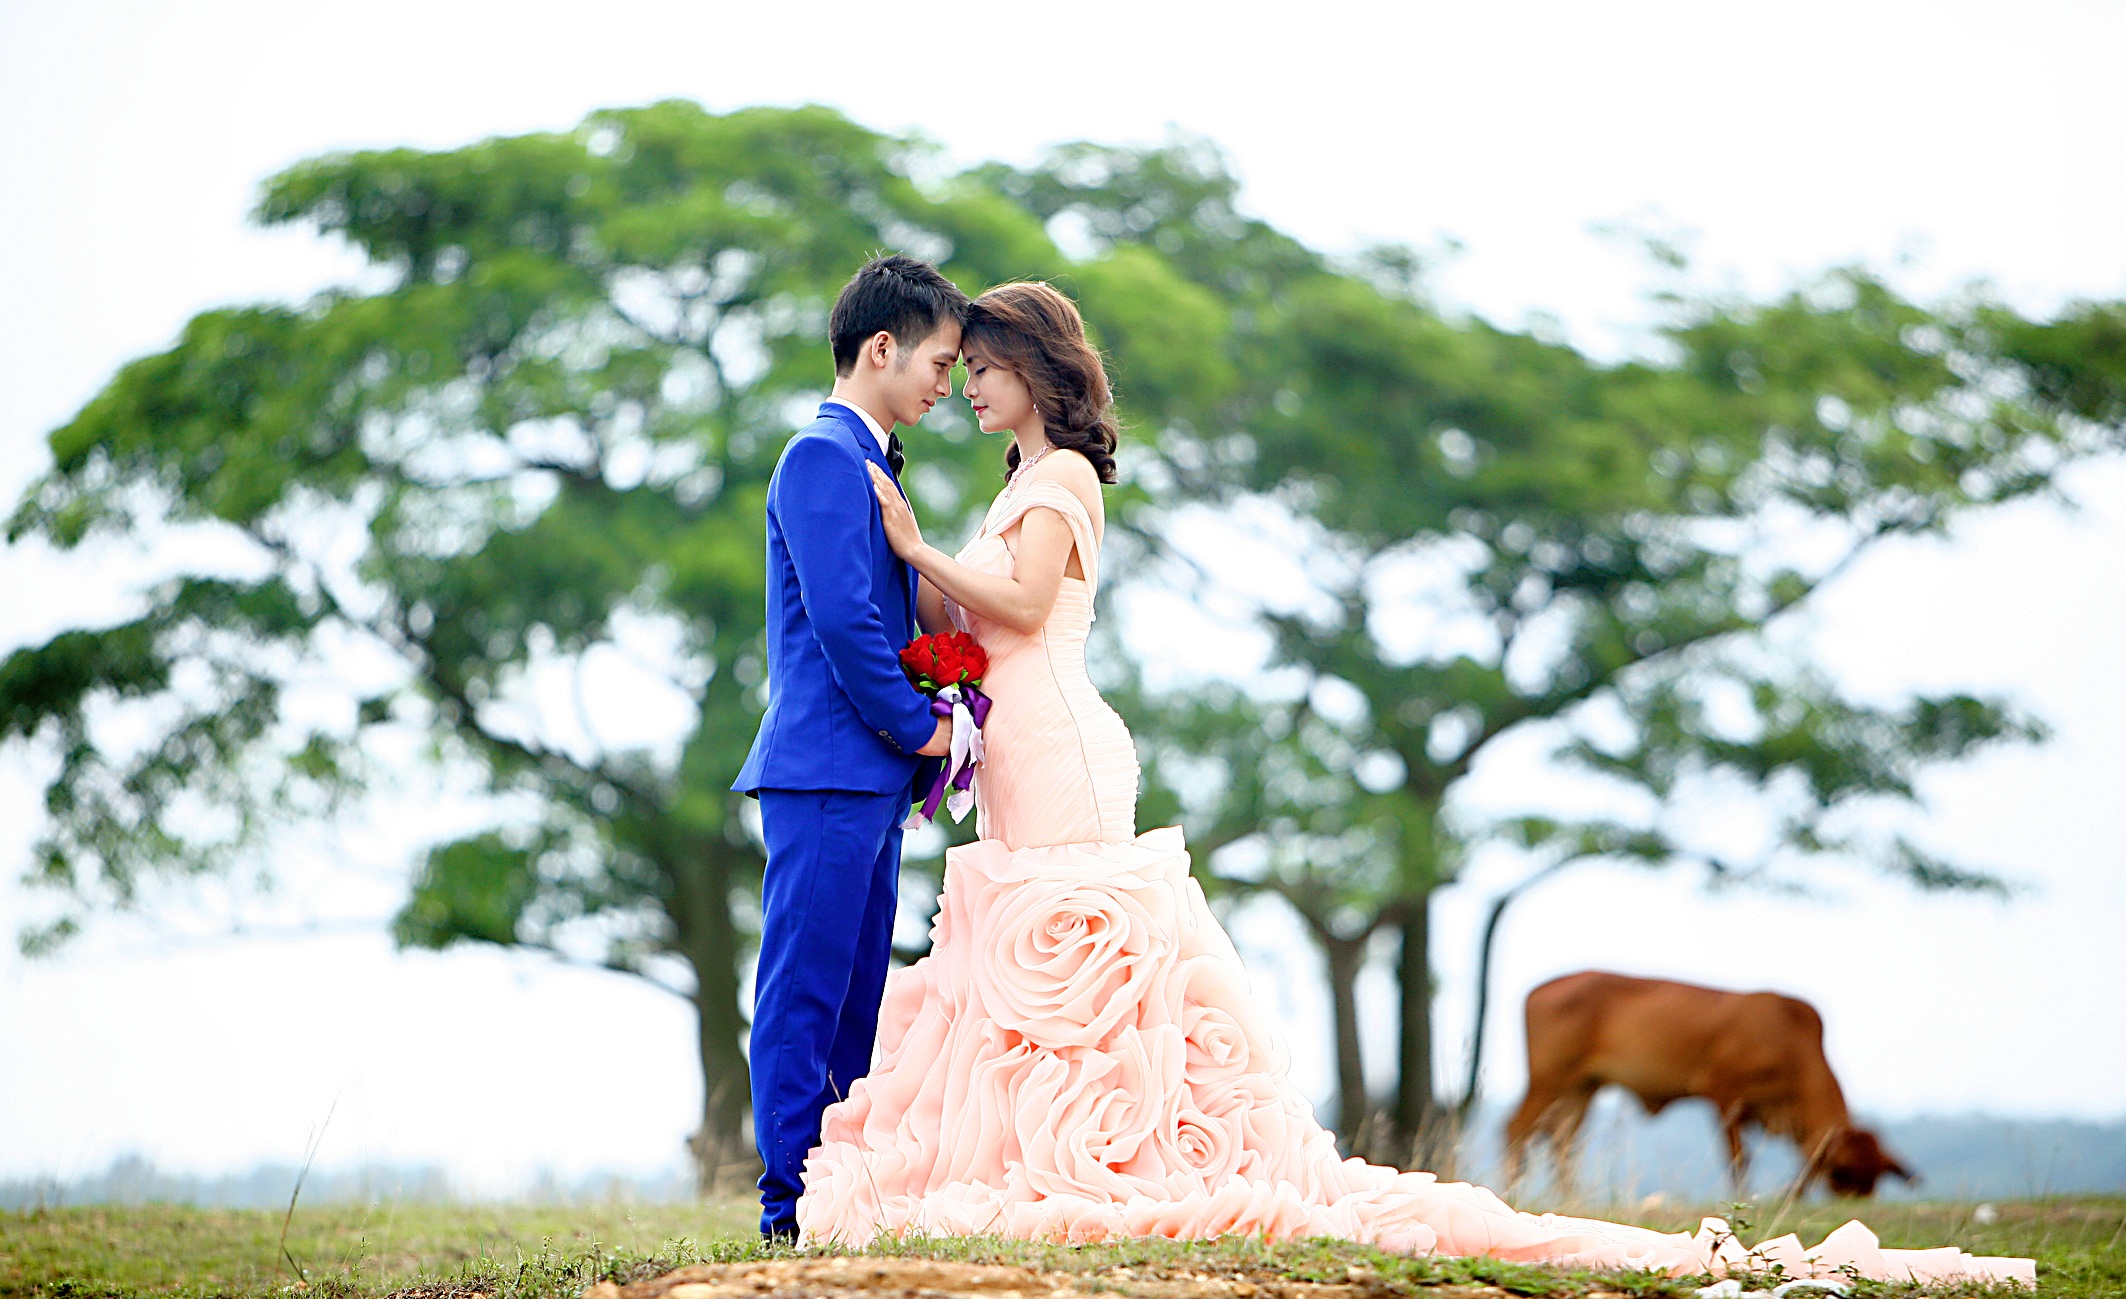
man, photography, couple, romance, wedding, bride, groom, ceremony, photograph, valentine, lover, interaction, nice picture, wedding photo